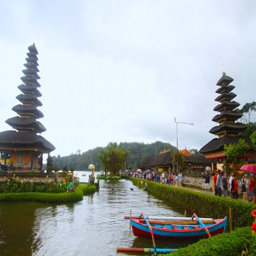
the idyllic scenery at the temple